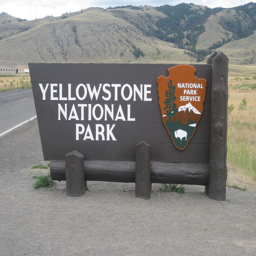
the sign at the entrance